1333 Cevenola

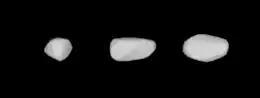
Lightcurve-based 3D-model of "Cevenola"

Photometric lightcurve observations gave a well determined rotation period of 4.88 hours with a brightness variation between 0.57 and 1.1 magnitude. The asteroid has a geometric albedo of 0.21, as measured by the Japanese Infrared Satellite, Akari, and by Spitzer's Infrared Spectrograph (IRS). Observations by the NEO-/Wide-field Infrared Survey Explorer missions gave a somewhat different result of and , respectively. Determinations of the asteroid's diameter resulted in 11 kilometers for Spitzer and WISE/NEOWISE, 15 kilometer for AKARAI and the LCDB's best calculations, and 17 kilometers for the preliminary results of the NEOWISE mission.